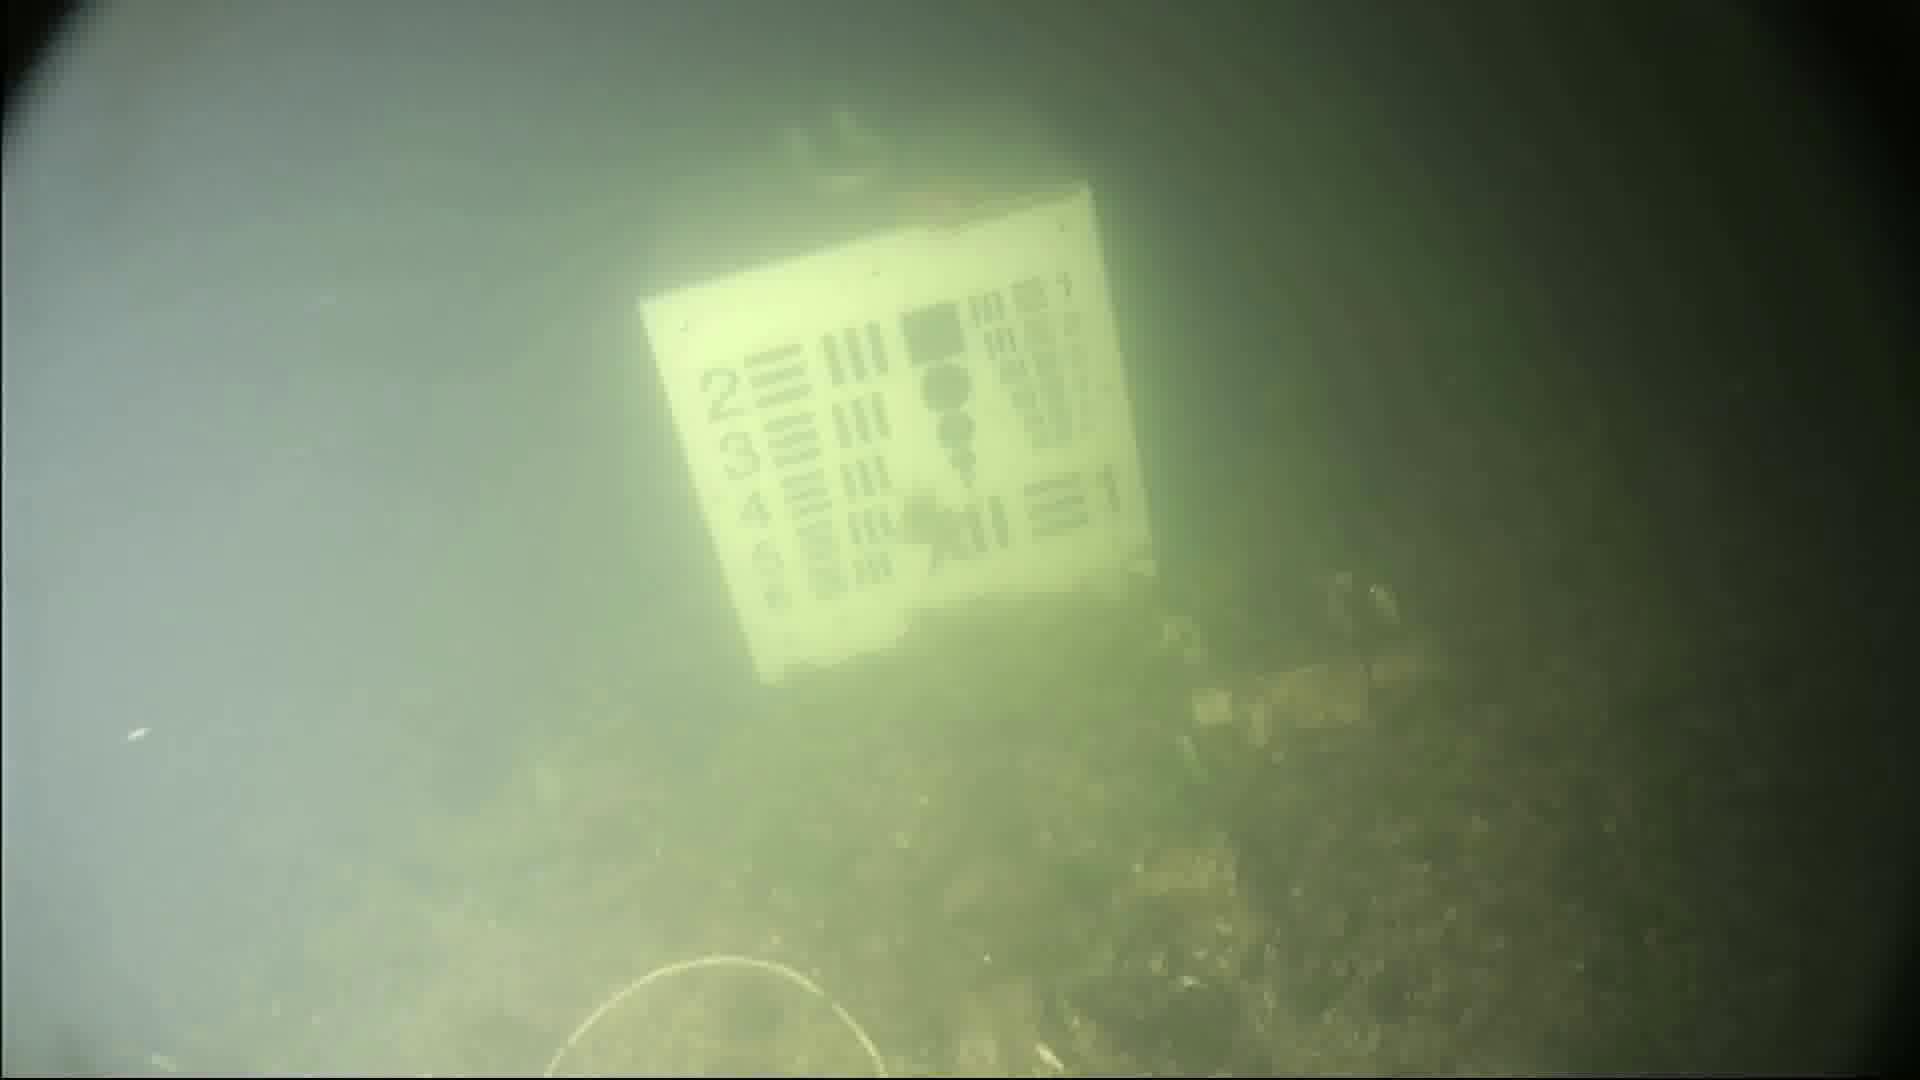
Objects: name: starfish